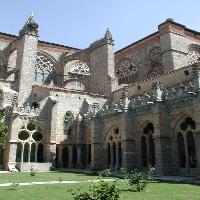
Weather: sun or clear